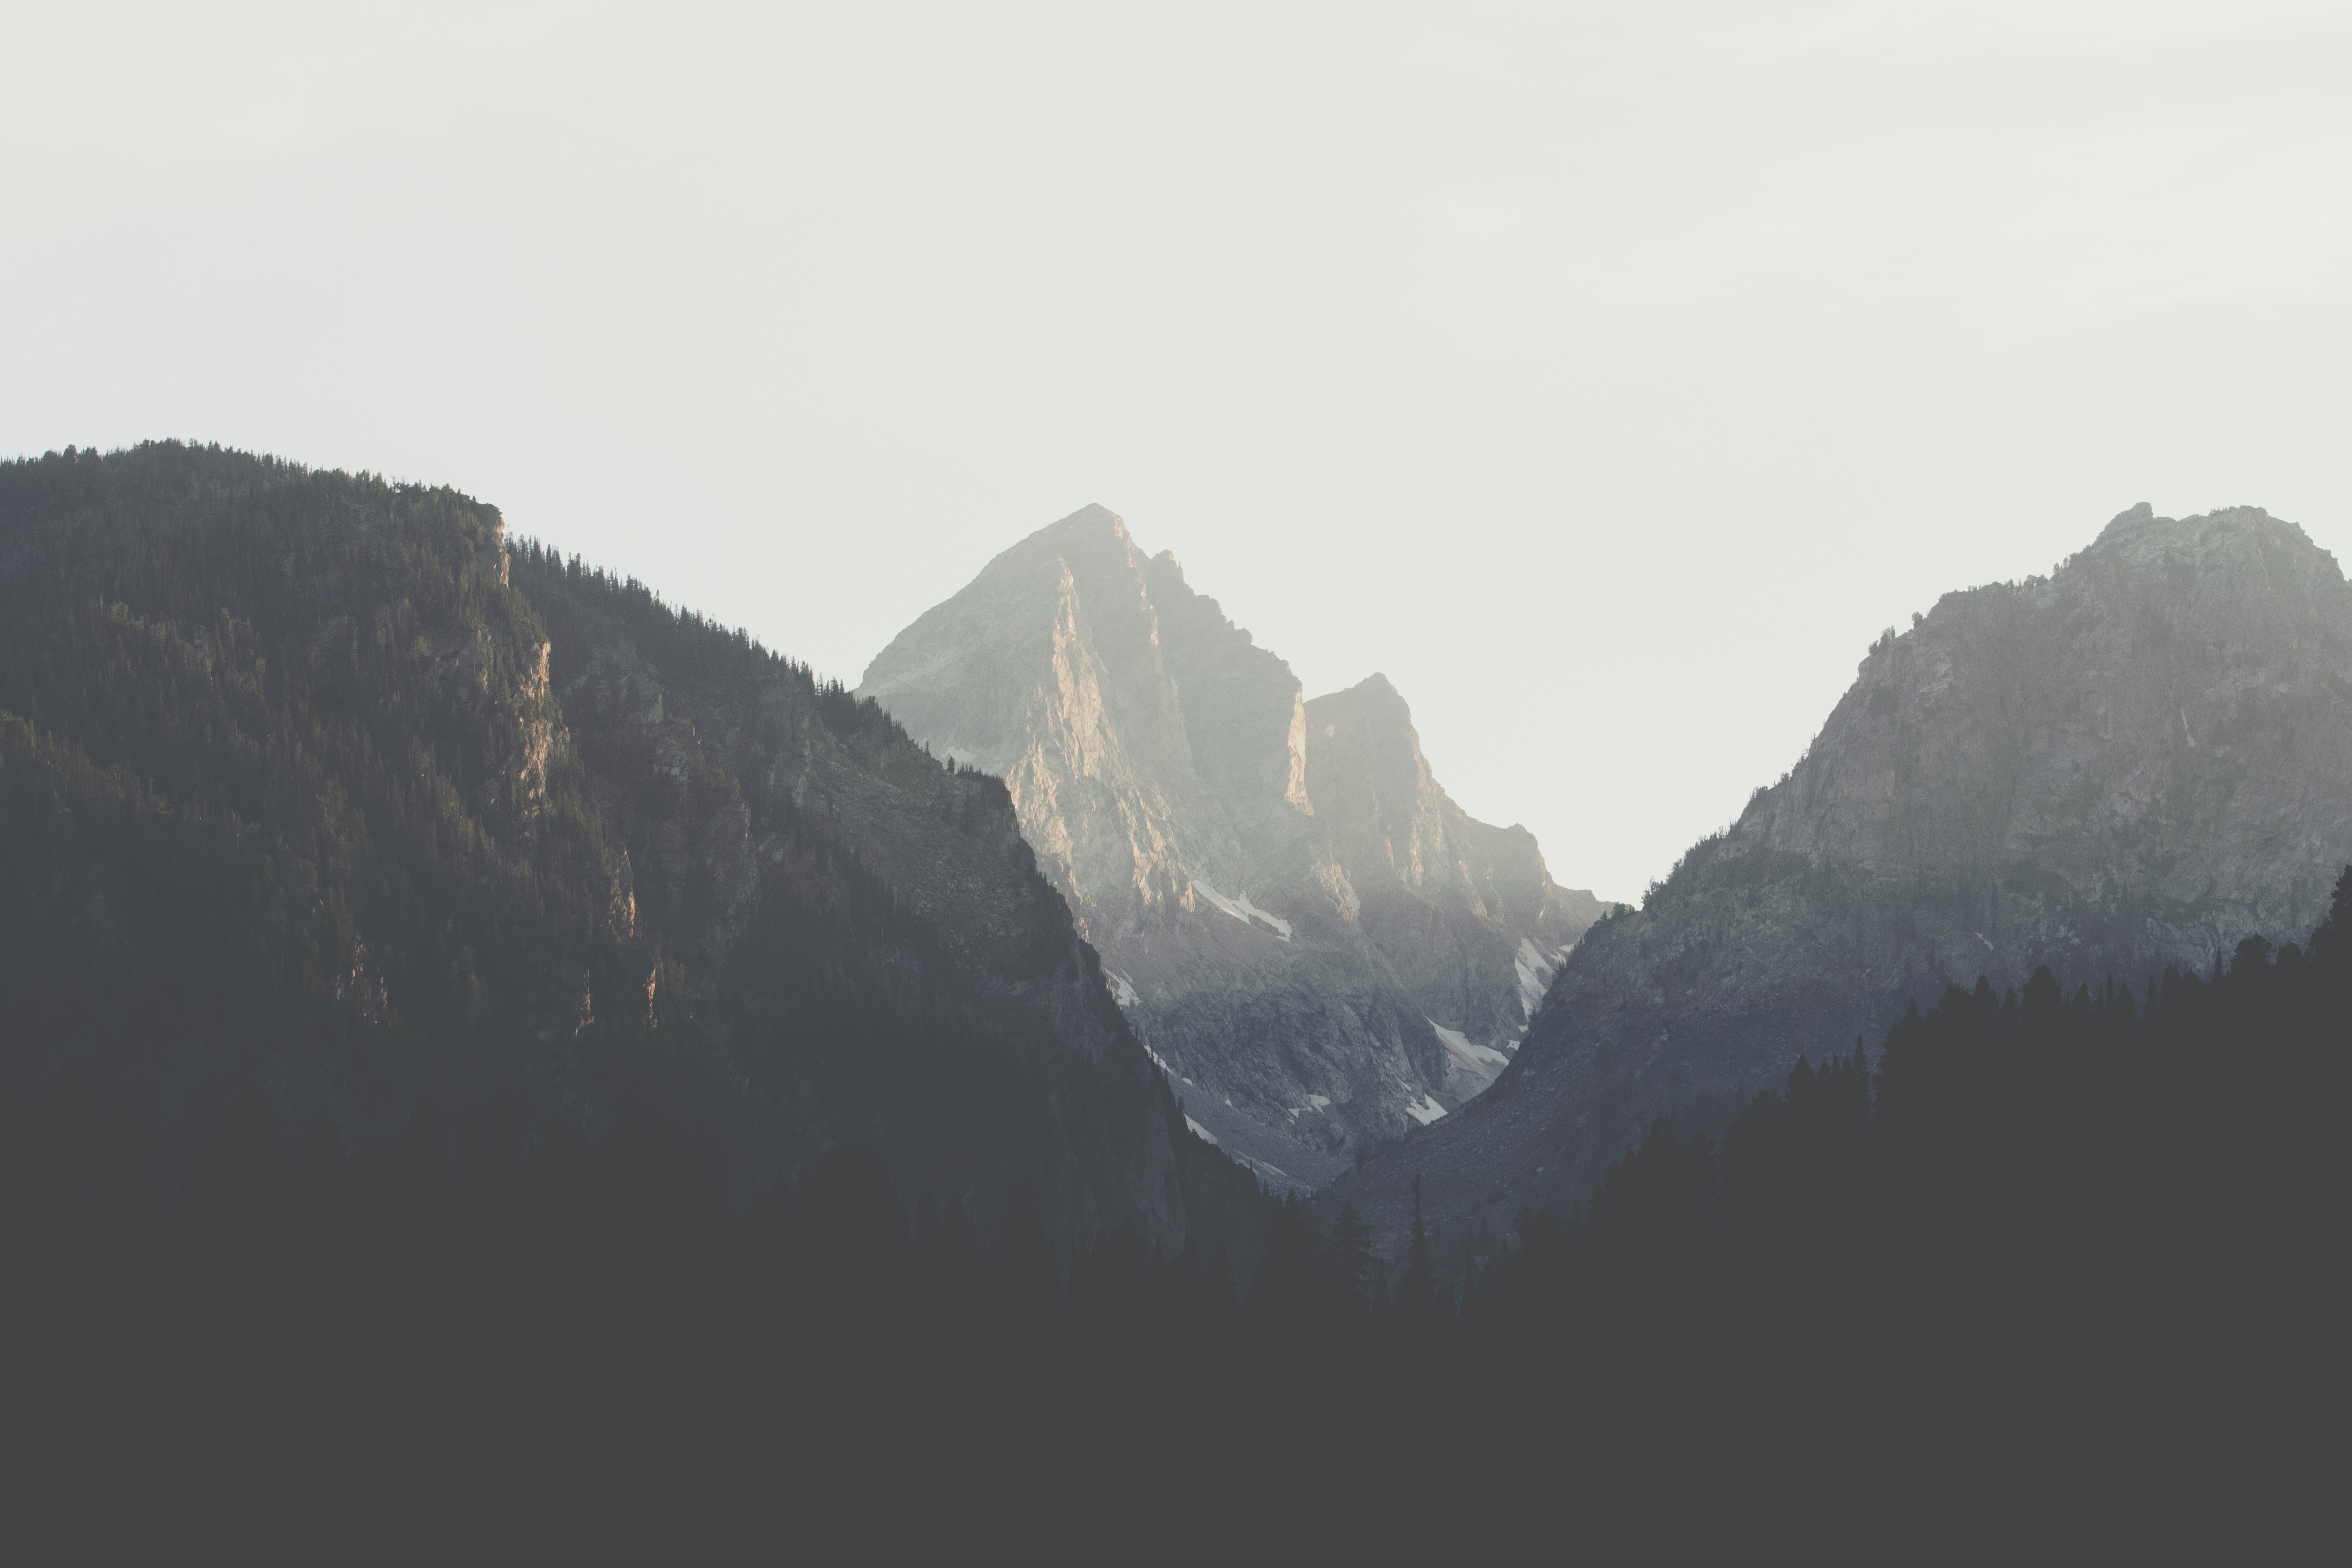
nature, mountain, mist, valley, mountain range, ridge, summit, alps, plateau, landform, geographical feature, atmospheric phenomenon, mountainous landforms